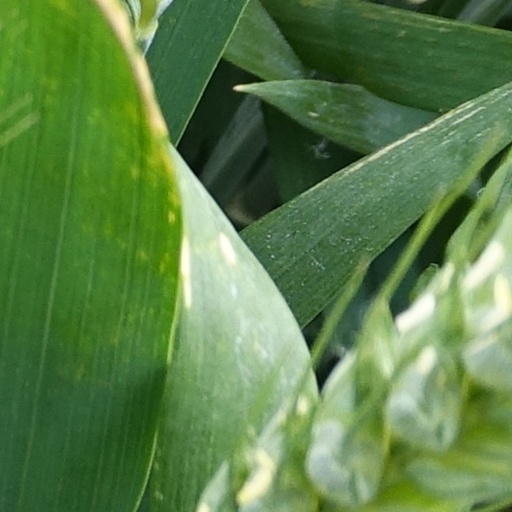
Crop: wheat